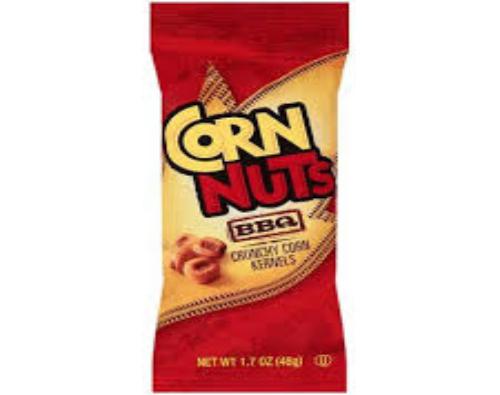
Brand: cornnuts
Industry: Food